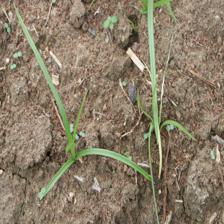
Label: Grass